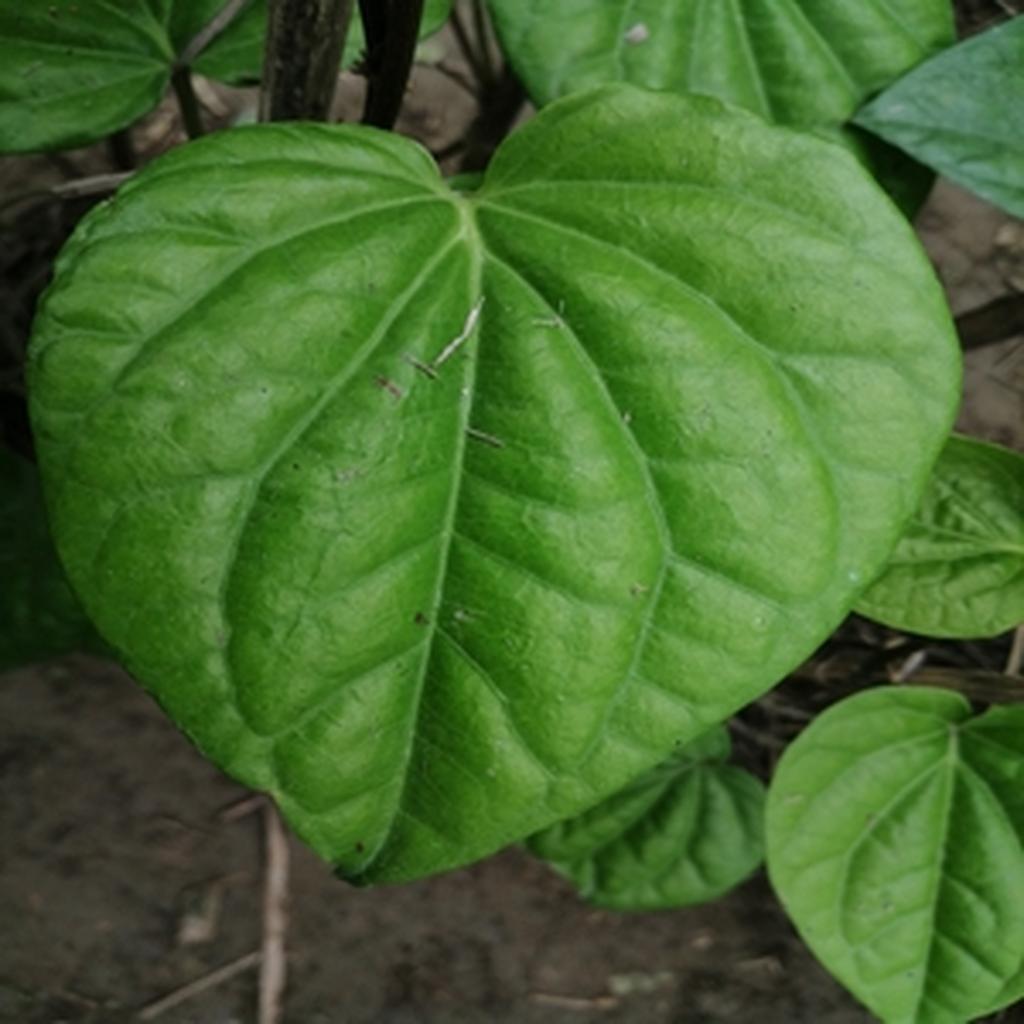
Label: Healthy_Leaf